L. Birge Harrison

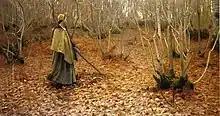
Lowell Birge Harrison, "Novembre" (1881; musée des beaux-arts de Rennes)

Harrison met the Australian painter Eleanor Ritchie in the course of his summer landscape travels; they married and returned to America, where he began to exhibit annually at the National Academy of Design, and after 1889 at the Pennsylvania Academy of the Fine Arts. Temporarily forced to stop painting on account of ill health, he spent considerable time between 1889 and 1893 traveling in Australia, the South Seas, and New Mexico, and wrote and illustrated articles for publication. In 1891 Harrison and his wife moved to California, but after her death in 1895 while expecting their first child, Harrison remarried and moved to Plymouth, Massachusetts, where he became a leader of the Tonalist school. He then relocated again, this time to Woodstock, New York at the turn of the century where he founded a school based on his experiments in Tonalism. In 1906 Harrison helped found the Art Students League Summer School in Woodstock, where his pupils would include his niece, the architect and painter Margaret Fulton Spencer. He became known especially for his paintings of landscapes in the snow.